Anctoville-sur-Boscq

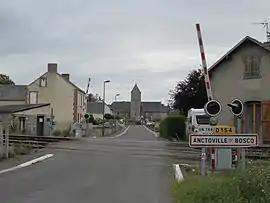
Railway crossing and road into Anctoville-sur-Boscq

Anctoville-sur-Boscq is a commune in the Manche department in the Normandy region in northwestern France.